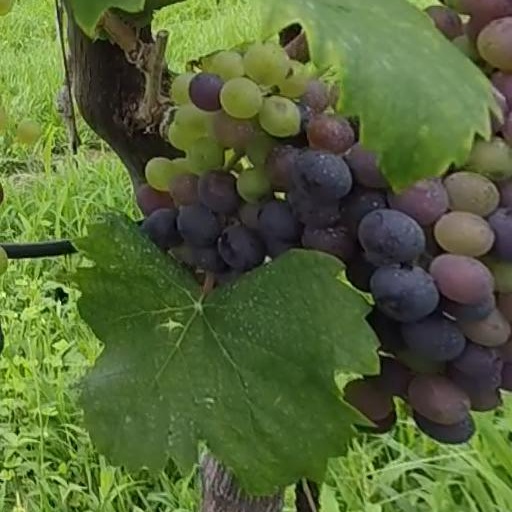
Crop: grape